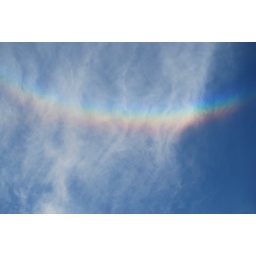
There was no rain in the sky that day, but this rainbow appeared over my house during the reception.